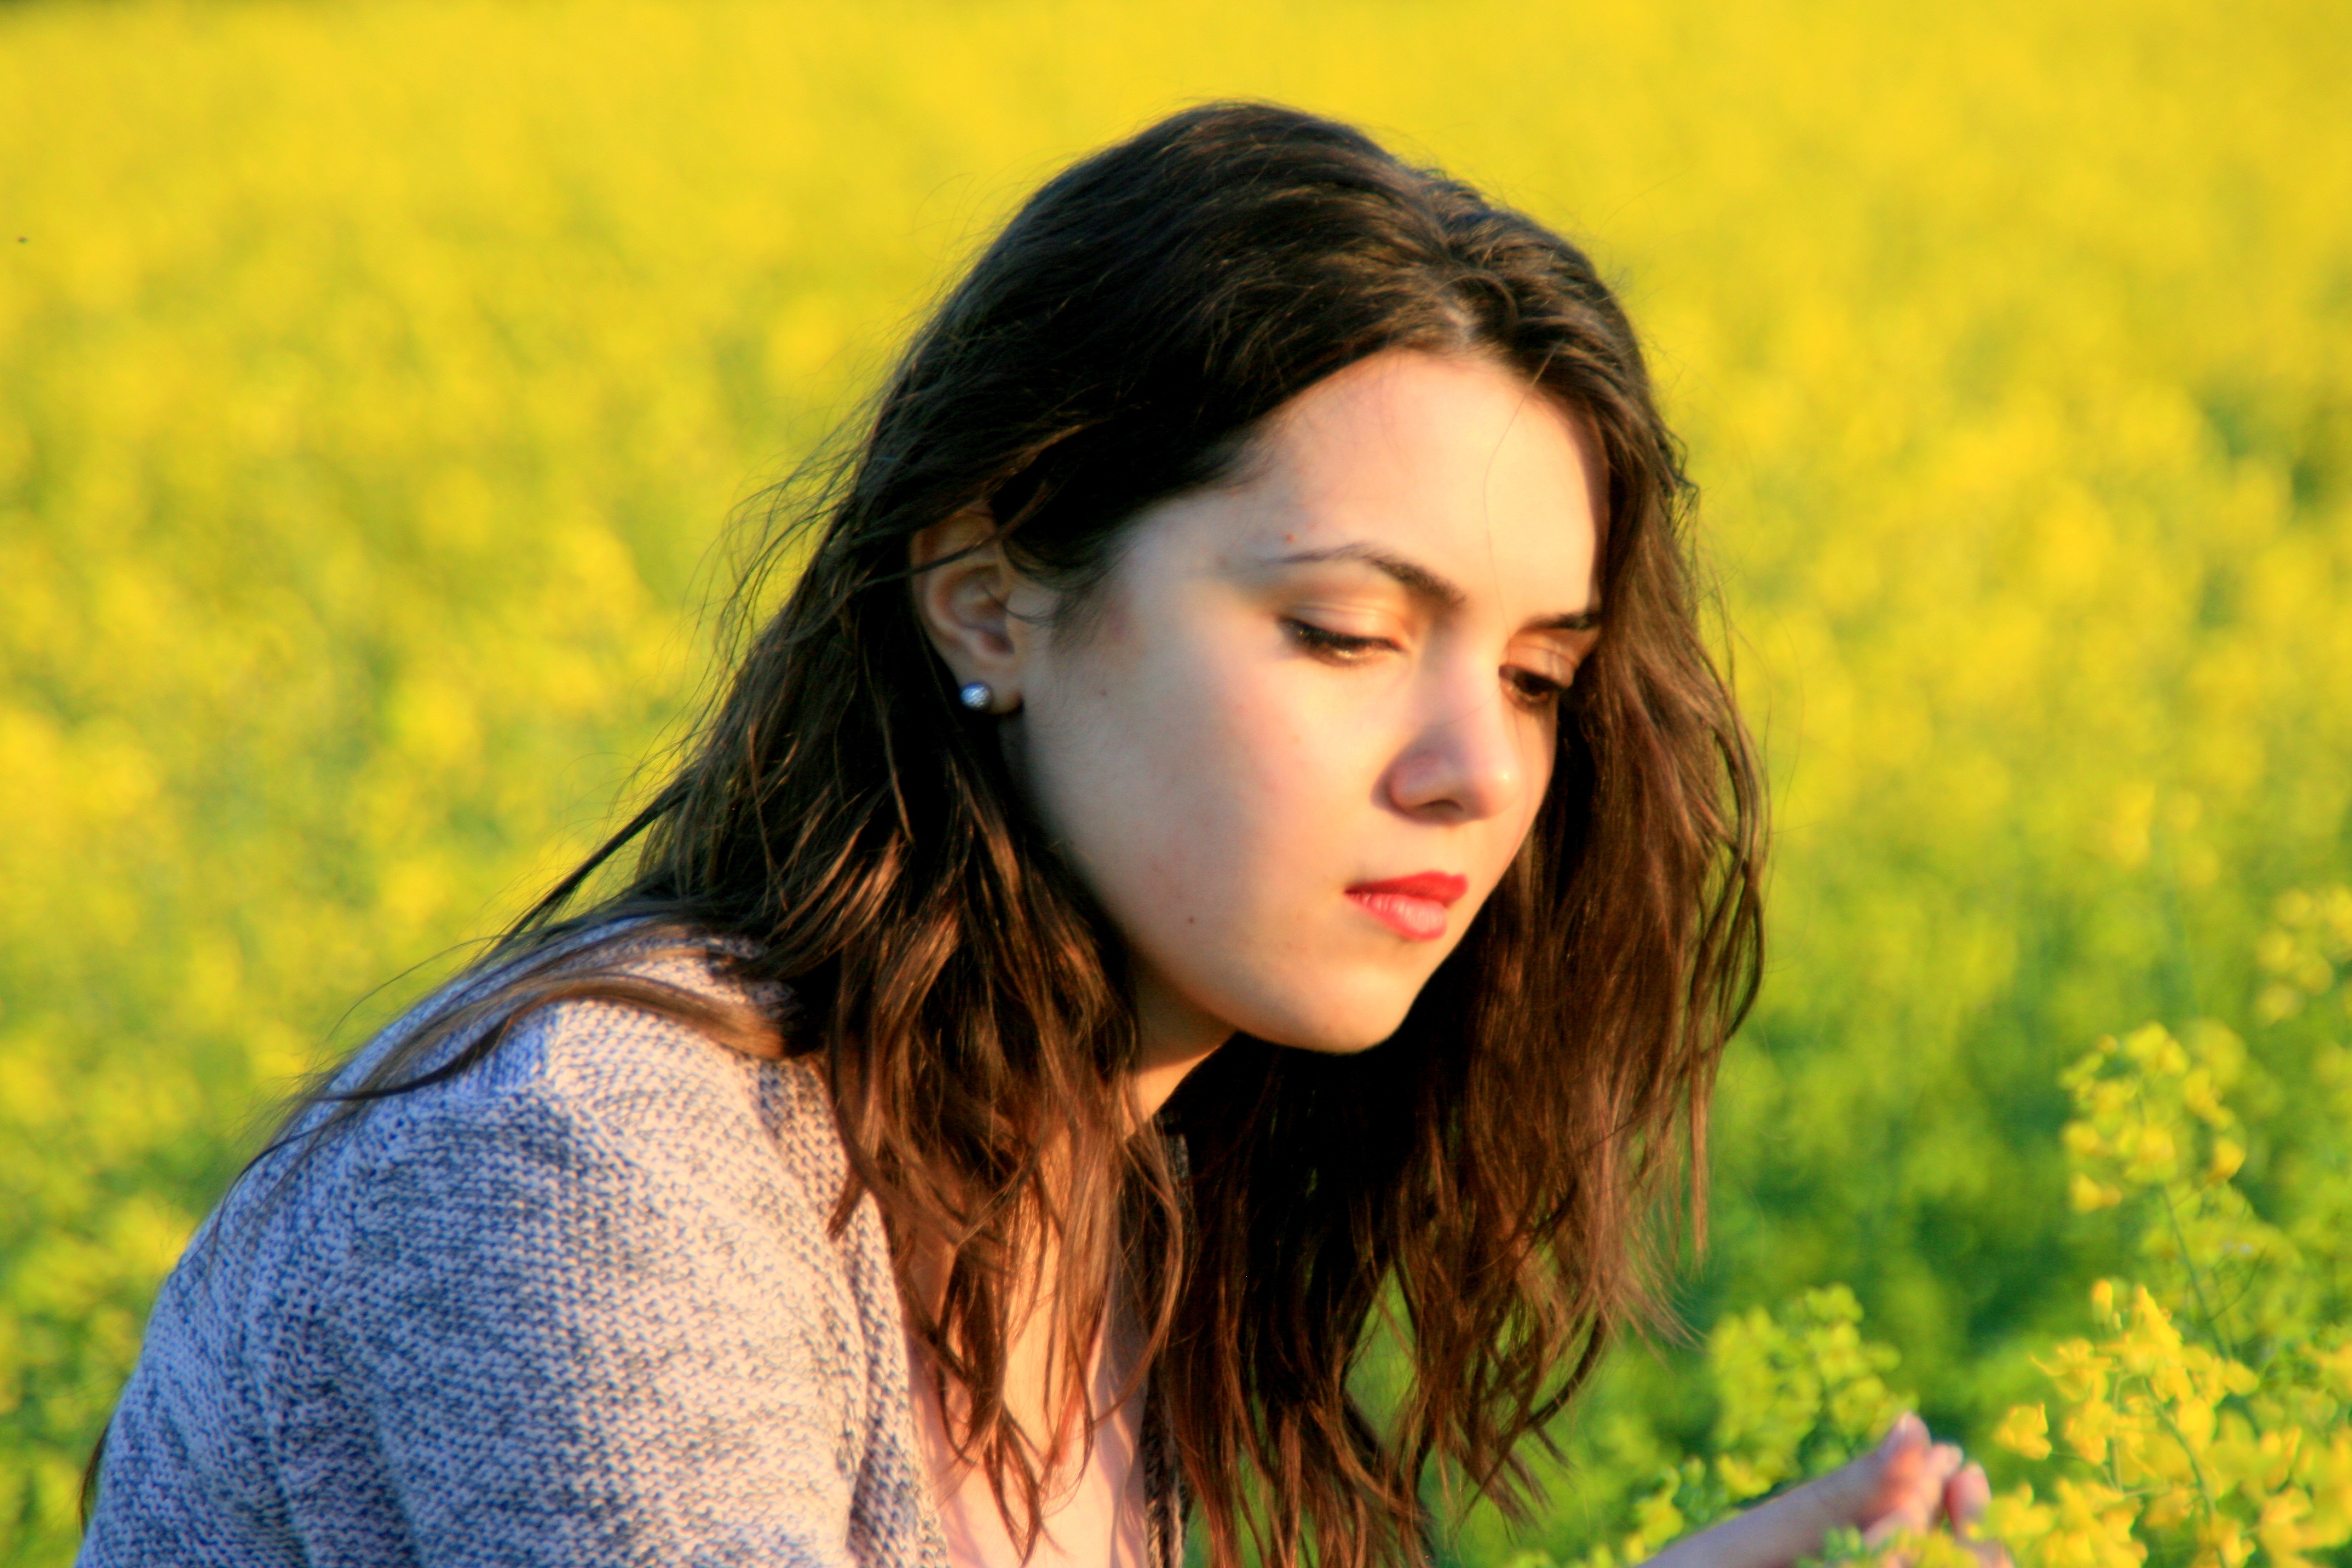
grass, person, plant, girl, woman, hair, field, photography, meadow, flower, portrait, model, yellow, smile, long hair, flowers, close up, eye, skin, beauty, photo shoot, flowering plant, portrait photography, grass family, land plant